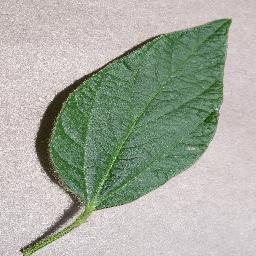
Label: Soybean___healthy